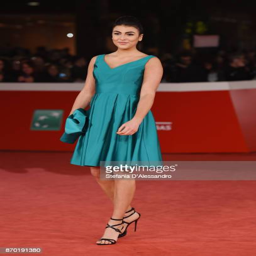
person walks a red carpet during film festival